Tecumseh

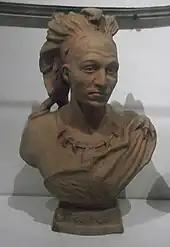
Tecumseh by Hamilton MacCarthy (c. 1896), Royal Ontario Museum, Toronto

Tecumseh hoped further offensives were forthcoming, but after the American naval victory in the Battle of Lake Erie on September 10, 1813, Procter decided to retreat from Amherstburg. Tecumseh pleaded with Procter to stay and fight: "Our lives are in the hands of the Great Spirit. We are determined to defend our lands, and if it is his will, we wish to leave our bones upon them." Procter insisted the defense of Amherstburg was untenable now that the Americans controlled Lake Erie, but he promised to make a stand at Chatham, along the Thames River. Tecumseh reluctantly agreed. The British burned Fort Malden and public buildings in Amherstburg, then began the retreat, with William Henry Harrison's army in pursuit.